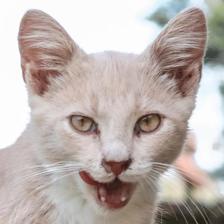
Label: animals